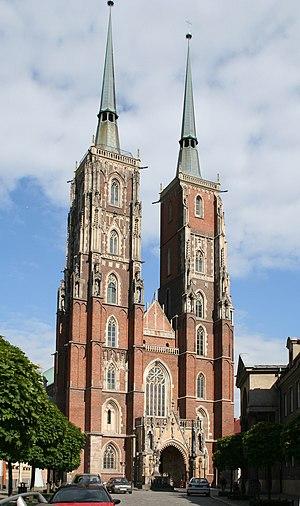
L’archidiocèse de Wrocław est un archidiocèse de rite romain de l’Église catholique. Il a pour cathédrale Wrocław en Pologne. Depuis sa création en évêché en l'an mil jusqu'à 1821, il dépendait de l'archidiocèse de Gniezno en Grande-Pologne. De 1821 à 1930 il dépendait directement du Siège apostolique. Entre 1821 et 1972, il était appelé officiellement diocèse de Breslau.